Croatia–Ireland relations

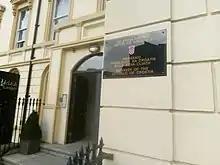
Croatian embassy on Peter Street, Dublin

Relations between Croatia and Ireland are very good. The two countries are friendly and have no open political issues. Ireland provided strong support for the Croatian accession to the EU. During the Irish presidency of the EU Council in the first half of 2004, Croatia received a positive avis and in June of the same year the EU candidate status.